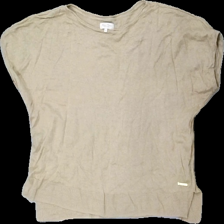
View: front
Type: T-shirt
Category: Ladies
Brand: Part Two
Colors: Beige
Material: 100% Cotton
Cut: Regular
Size: L
Season: All
Price range: 50-100
Recommended usage: Reuse
Description: Beige knitted t-shirt